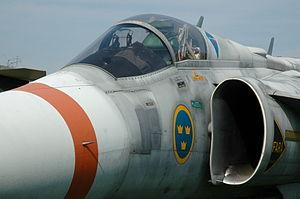
La couche limite est la zone d'interface entre un corps et le fluide environnant lors d'un mouvement relatif entre les deux. Elle est la conséquence de la viscosité du fluide et est un élément important en mécanique des fluides, en météorologie, en océanographie, etc.